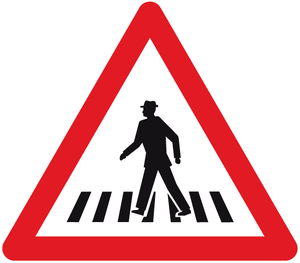
Un passage piéton est une partie de la route, aménagée afin de permettre aux piétons de circuler en sécurité sur la chaussée, généralement pour la traverser. Il est conçu pour maintenir les usagers groupés dans un espace visible par les automobilistes et où ils peuvent circuler ou traverser en toute sécurité vis-à-vis du trafic routier.